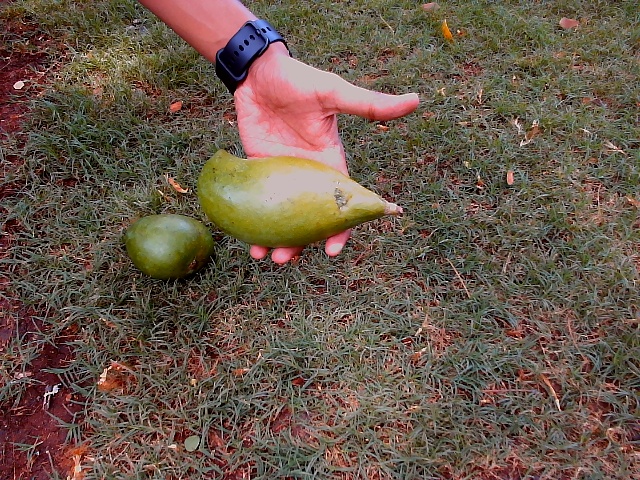
Label: Raw_Mango